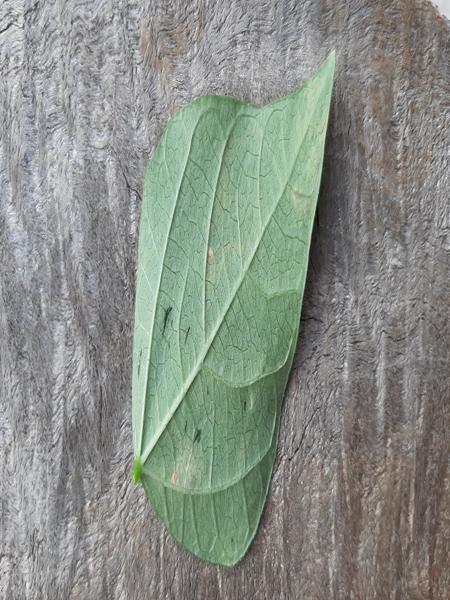
Plant: Beans